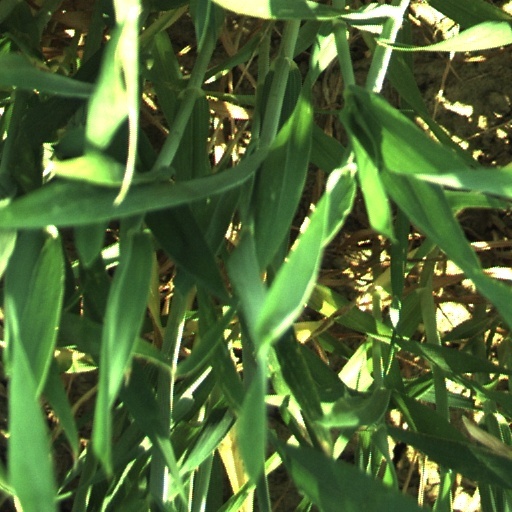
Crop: wheat